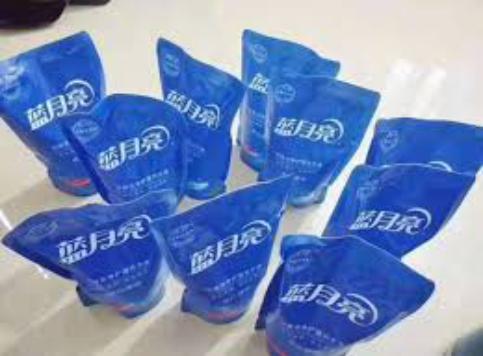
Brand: bluemoon
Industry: Necessities